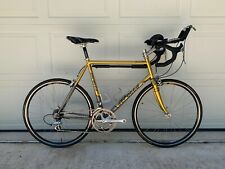
Vehicle type: Bikes